Frank George Pellegrino Sr.

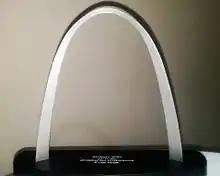
St. Louis Arch model constructed of plastic molding from one of Pellegrino's assembly line machines. The model was sold inside the Gateway Arch in the 1970s and 1980s

Pellegrino was born in St. Louis, Missouri. He was an electrical engineering graduate of Iowa State University via the V-12 Naval College Training Program. He was the son of Ida Kropp and Frank Pellegrino, the philanthropist and president of the International Hat Company. He served as an American naval officer, in the Pacific theater, during World War II. After World War II, Pellegrino was stationed in Japan as part of the US occupation and rebuilding effort. In 1948, he returned to St. Louis and married into the high society, old money Henry family; marrying Virginia Anne Henry, daughter of Harry W. Henry, president of the Graham Paper Company. That same year, Pellegrino was hired as vice president of General Fibre by President George Tilles, Jr.